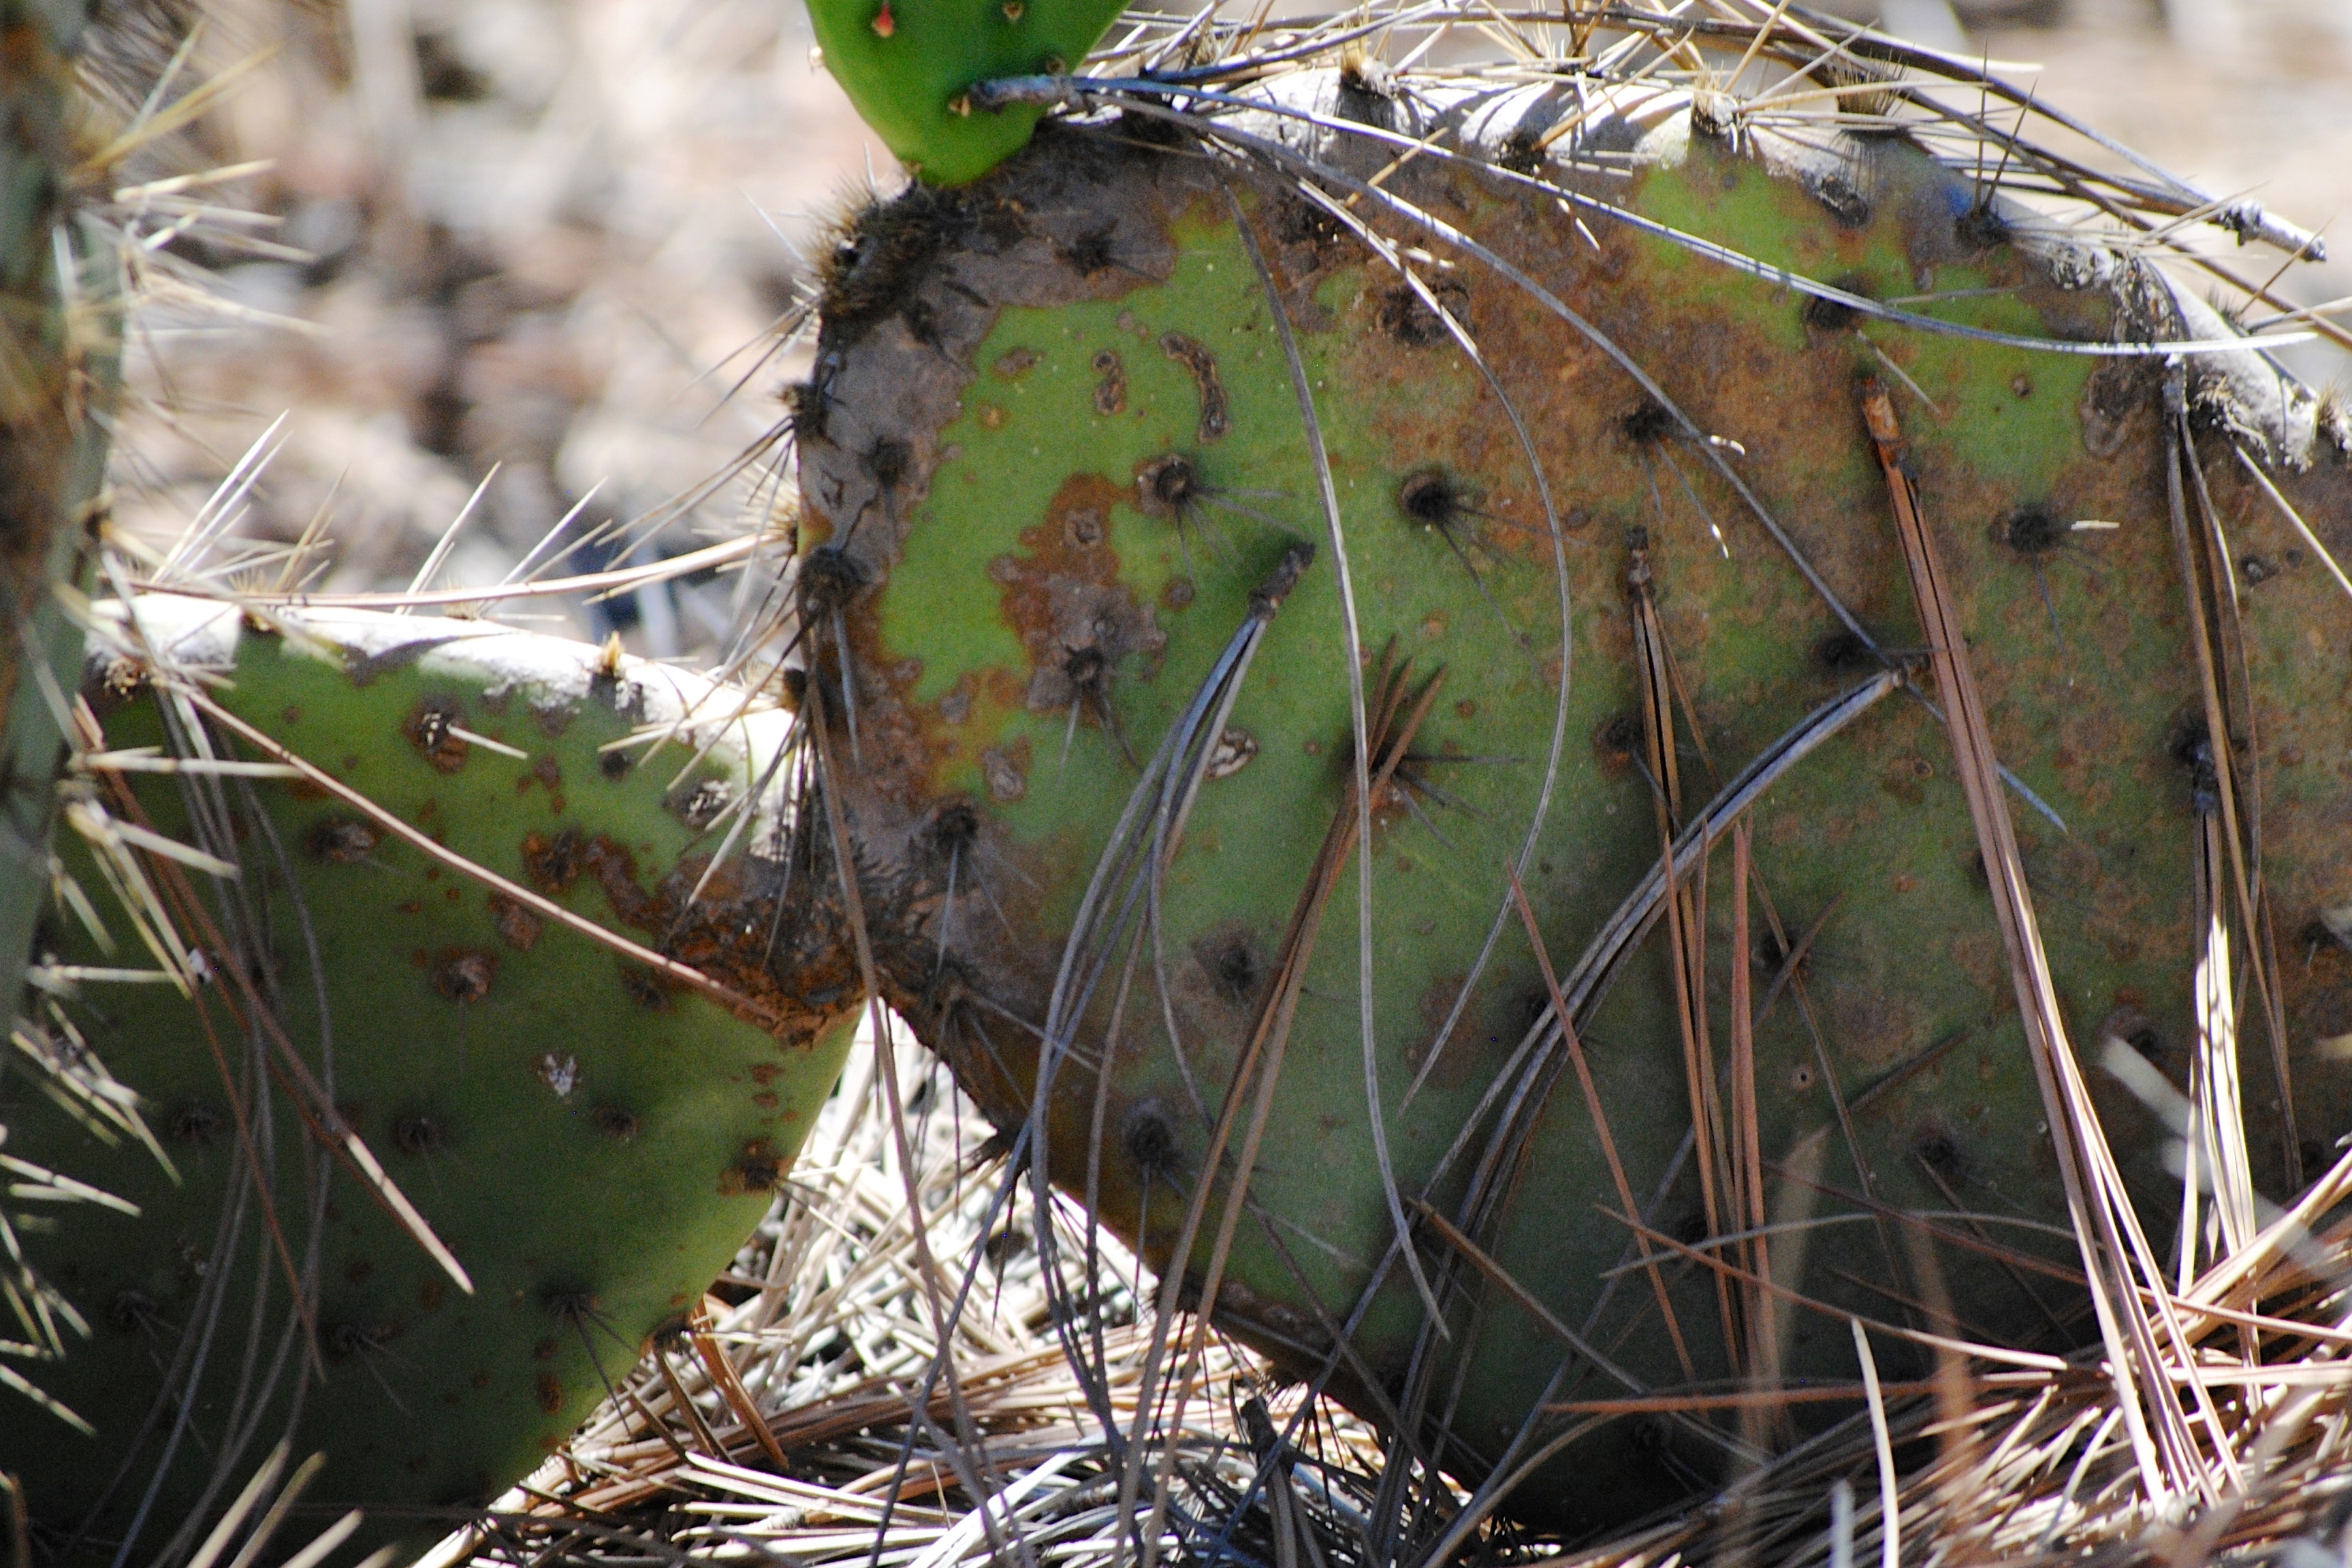
nature, grass, cactus, plant, leaf, flower, wildlife, botany, flora, fauna, spikes, flowering plant, prickly pear, torrey pines, grass family, land plant, thorns spines and prickles